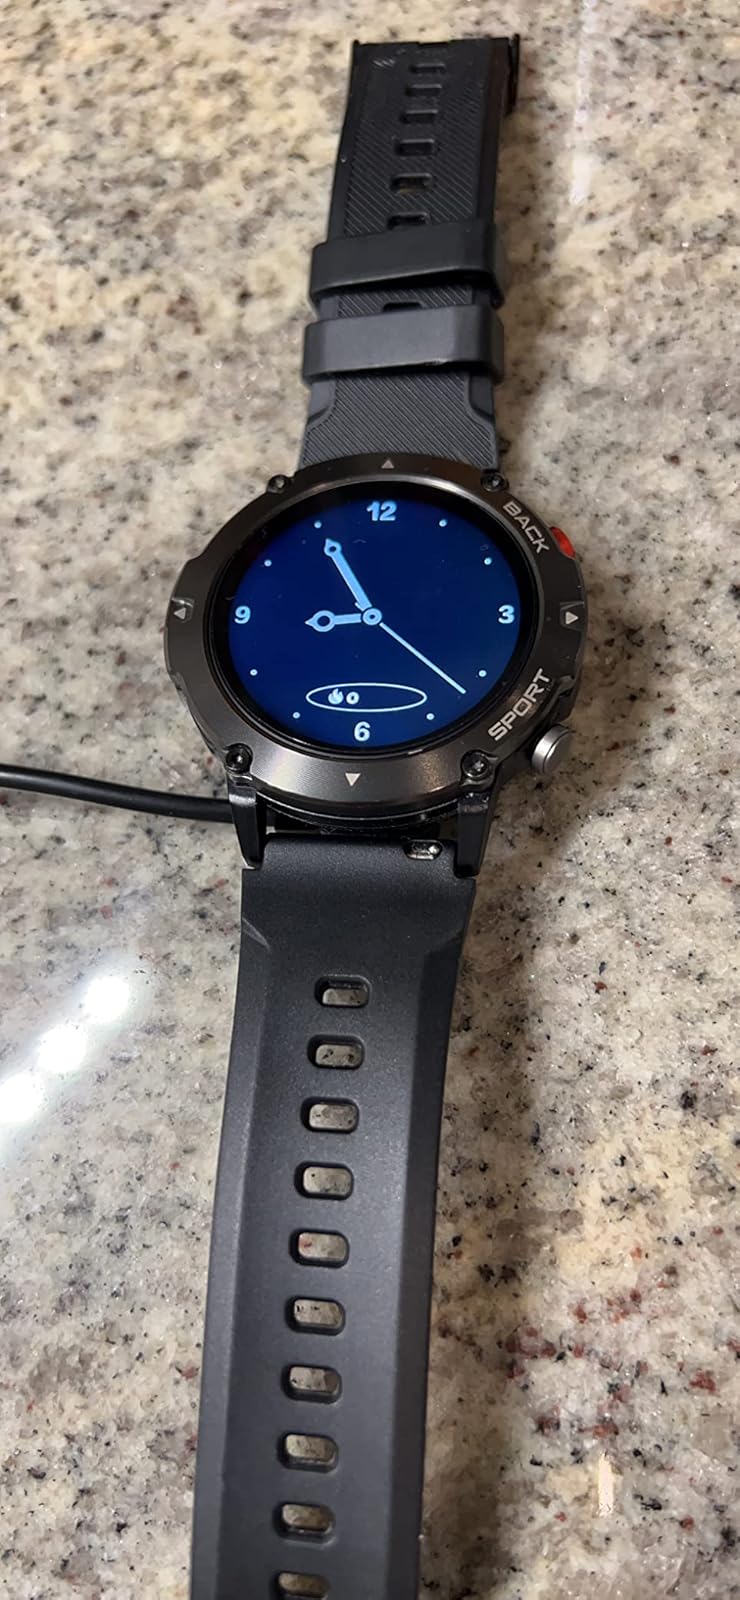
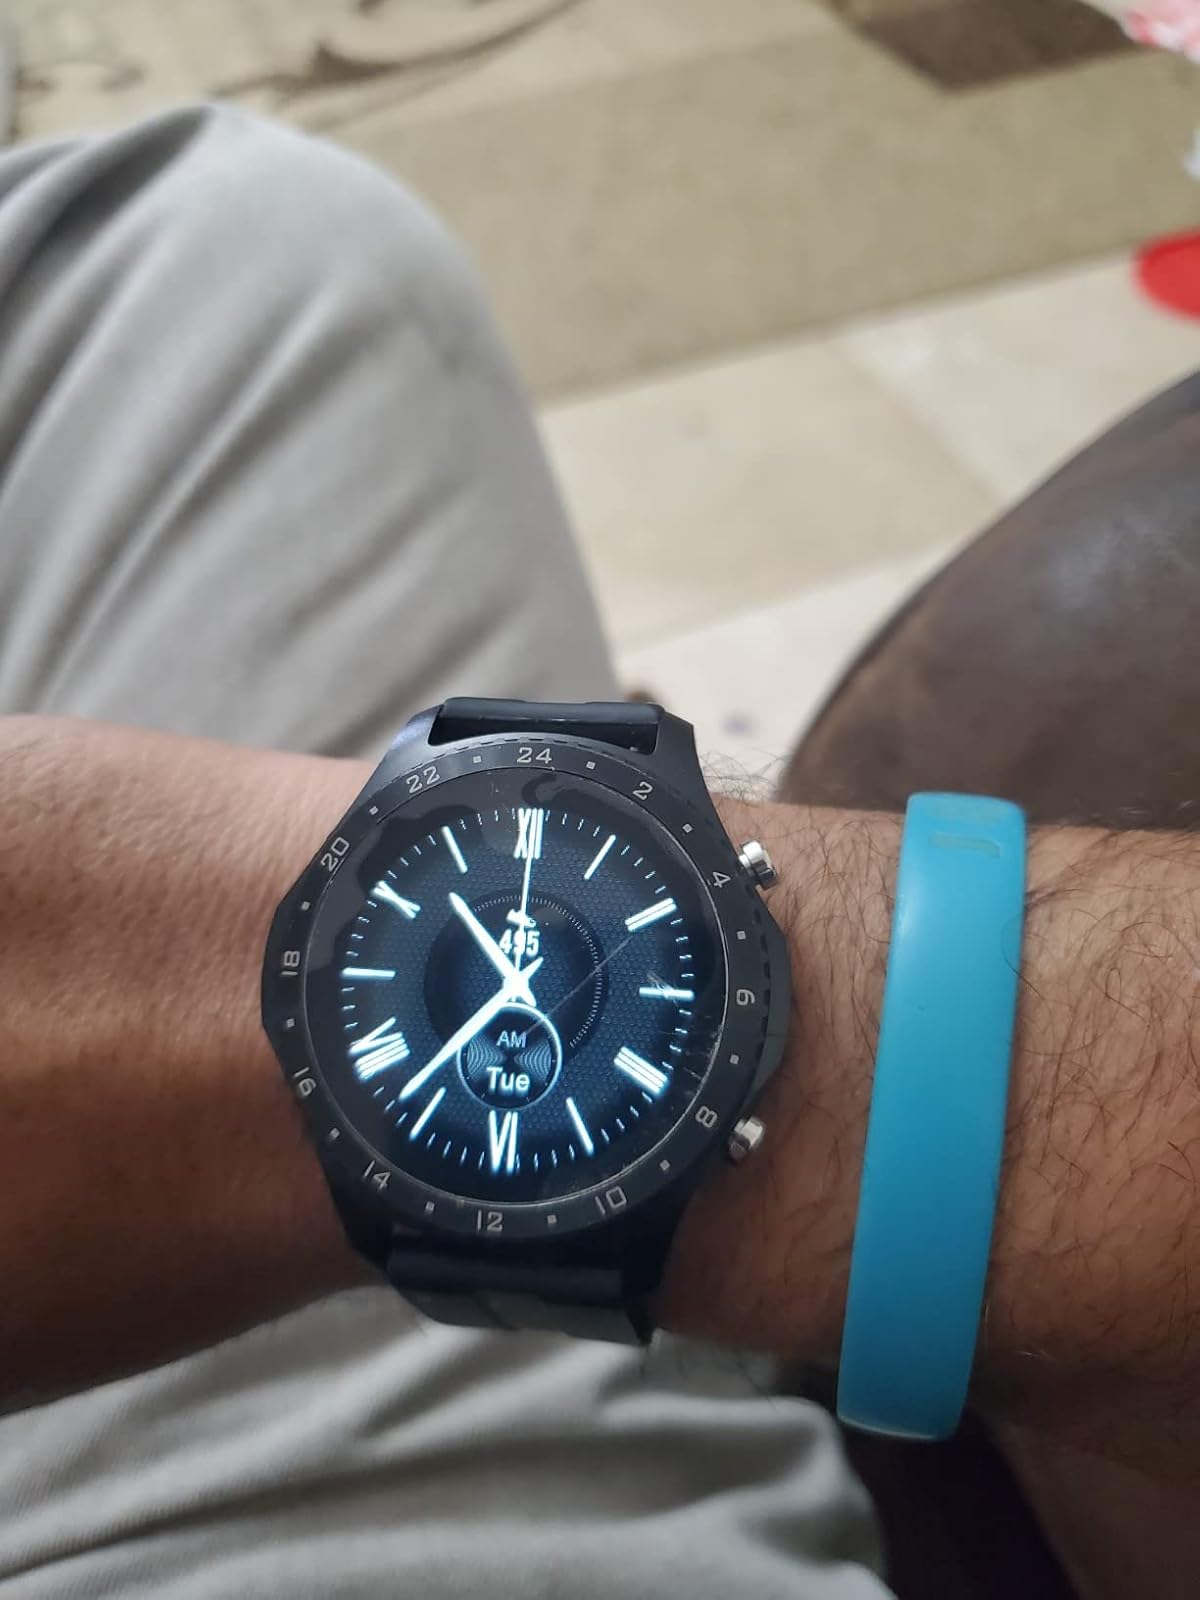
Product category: smartwatch
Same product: no